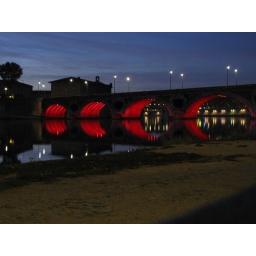
Toulouse, bridge in red